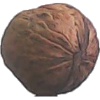
Label: Walnut 1